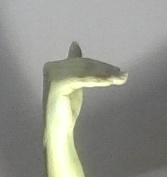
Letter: khaa